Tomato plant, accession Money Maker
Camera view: vertical (180 deg); turntable rotation: 180 degrees
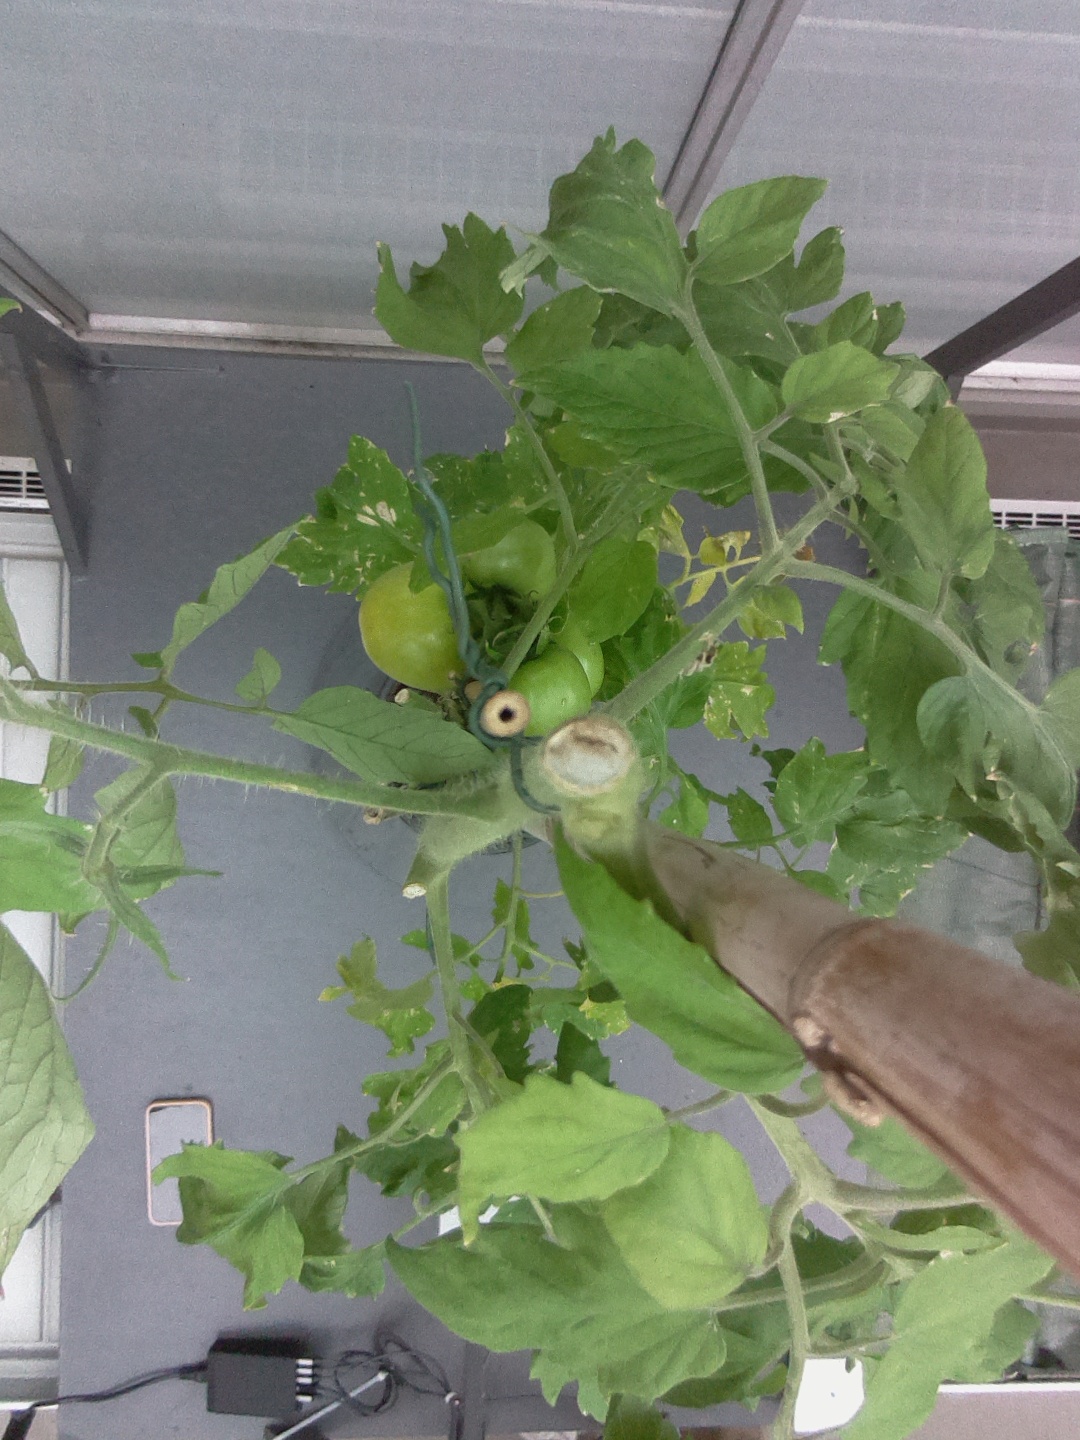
BBCH growth stage 79: 90% -100% of final fruit size